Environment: real
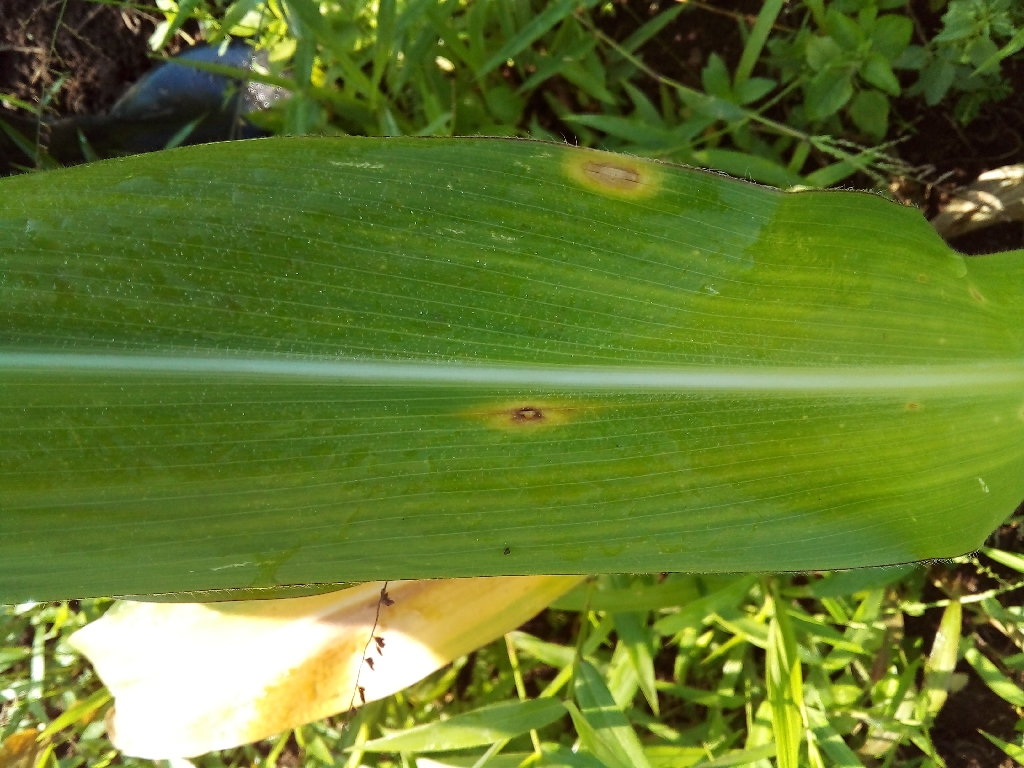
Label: northern_corn_leaf_blight